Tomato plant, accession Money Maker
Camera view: vertical (180 deg); turntable rotation: 240 degrees
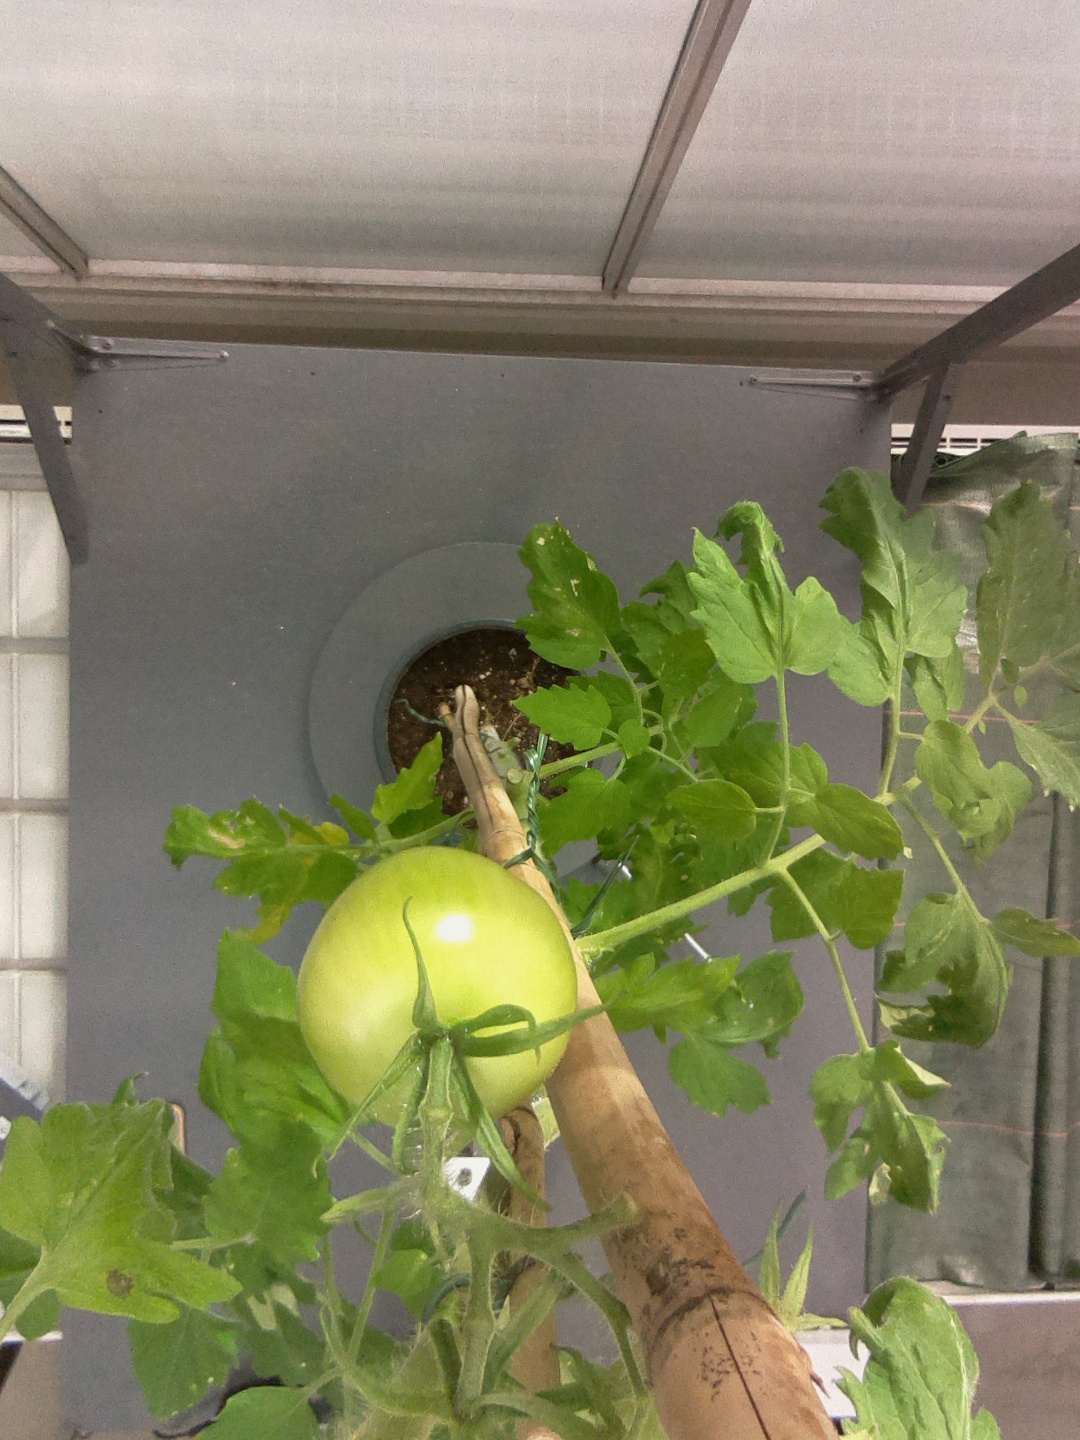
BBCH growth stage 72: 20%-30% of final fruit size